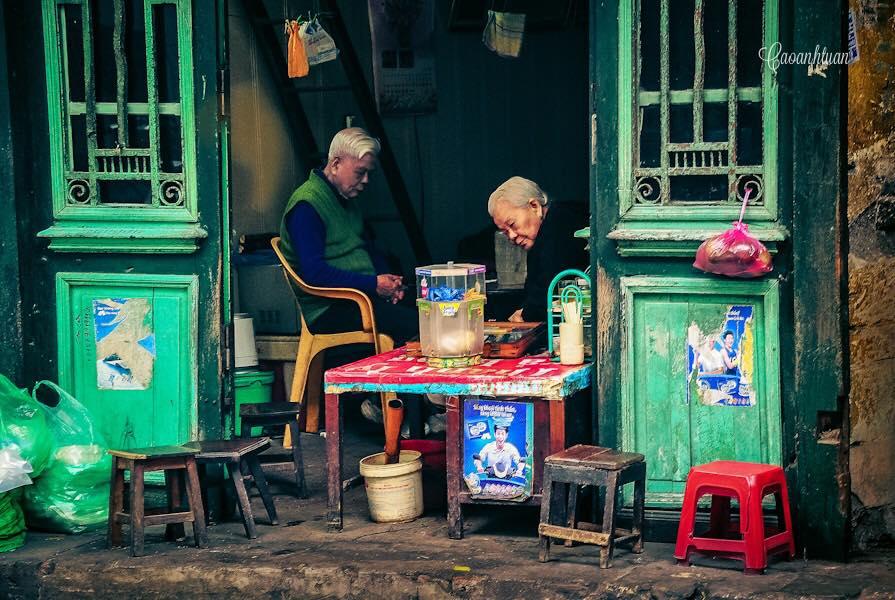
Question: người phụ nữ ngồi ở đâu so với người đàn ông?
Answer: người phụ nữ ngồi đối diện người đàn ông